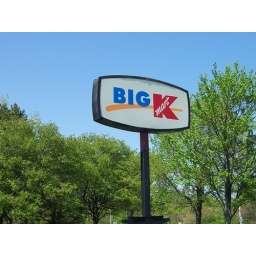
A Big K-Mart sign by the road approaching the store.